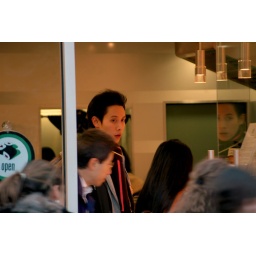
a pretty boy in a sushi bar